Impact survival

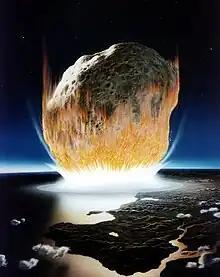
An artist's depiction of a major collision event.

Impact survival is a theory that life, usually in the form of microbial bacteria, can survive under the extreme conditions of a major impact event, such as a meteorite striking the surface of a planet. This step is necessary for the possibility of panspermia. Microbial life must be able to survive both the escape out of a planetary atmosphere - likely due to a major impact - as well as the re-entry through the atmosphere, of and collision with, a second planetary body.